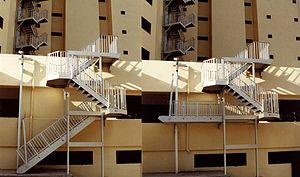
Volée relevable